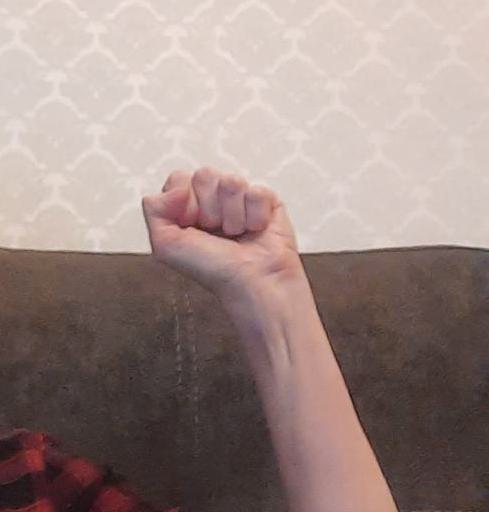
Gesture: fist